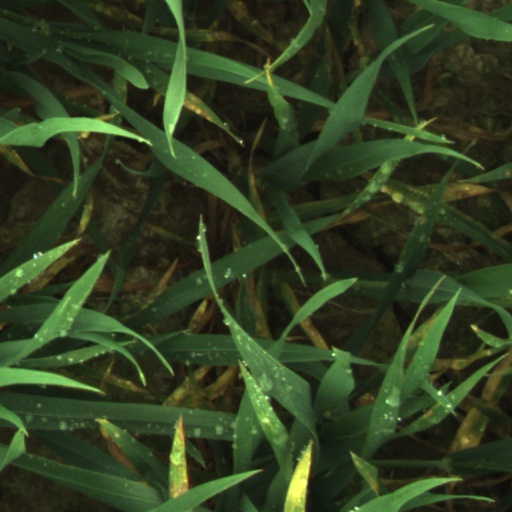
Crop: wheat